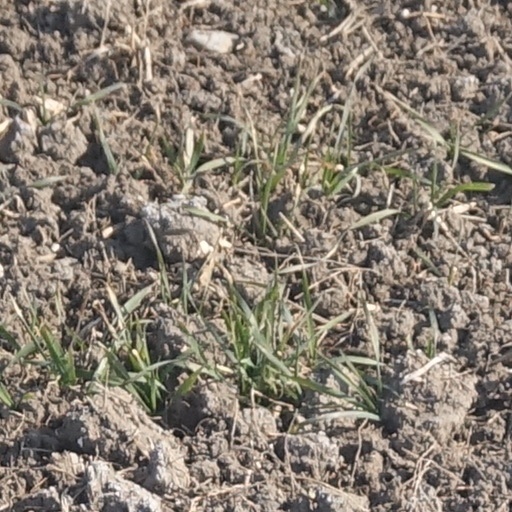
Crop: wheat